Dominica

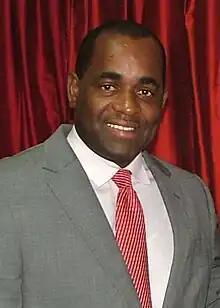
The Prime Minister of the Commonwealth of Dominica, Roosevelt Skerrit

The sisserou parrot ("Amazona imperialis") is Dominica's national bird and is endemic to its mountain forests. A related species, the jaco or red-necked parrot ("A. arausiaca"), is also endemic. Both birds are rare and protected, though some forests are still threatened by logging in addition to the long-standing threat of hurricanes.